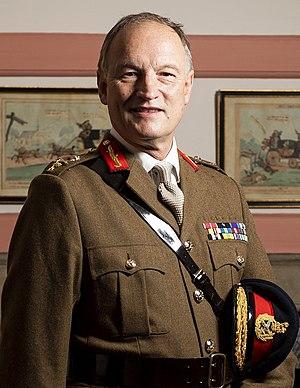
Le Major-général Alastair Andrew Bernard Reibey Bruce de Crionaich, né le 25 juin 1960, est un général dans la Réserve militaire britannique.